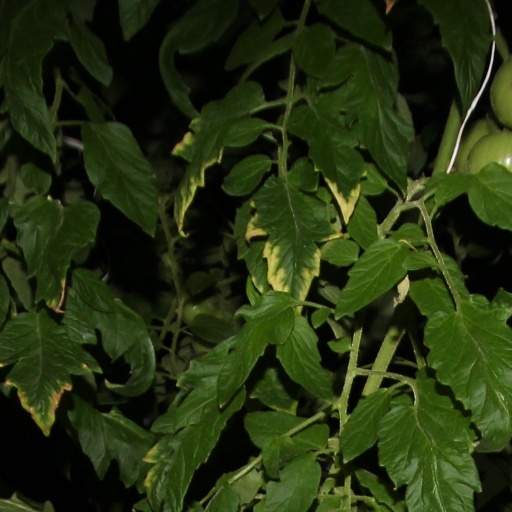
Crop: tomato